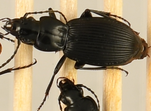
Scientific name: Pterostichus lachrymosus
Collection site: Mountain Lake Biological Station NEON (MLBS), plot MLBS_009